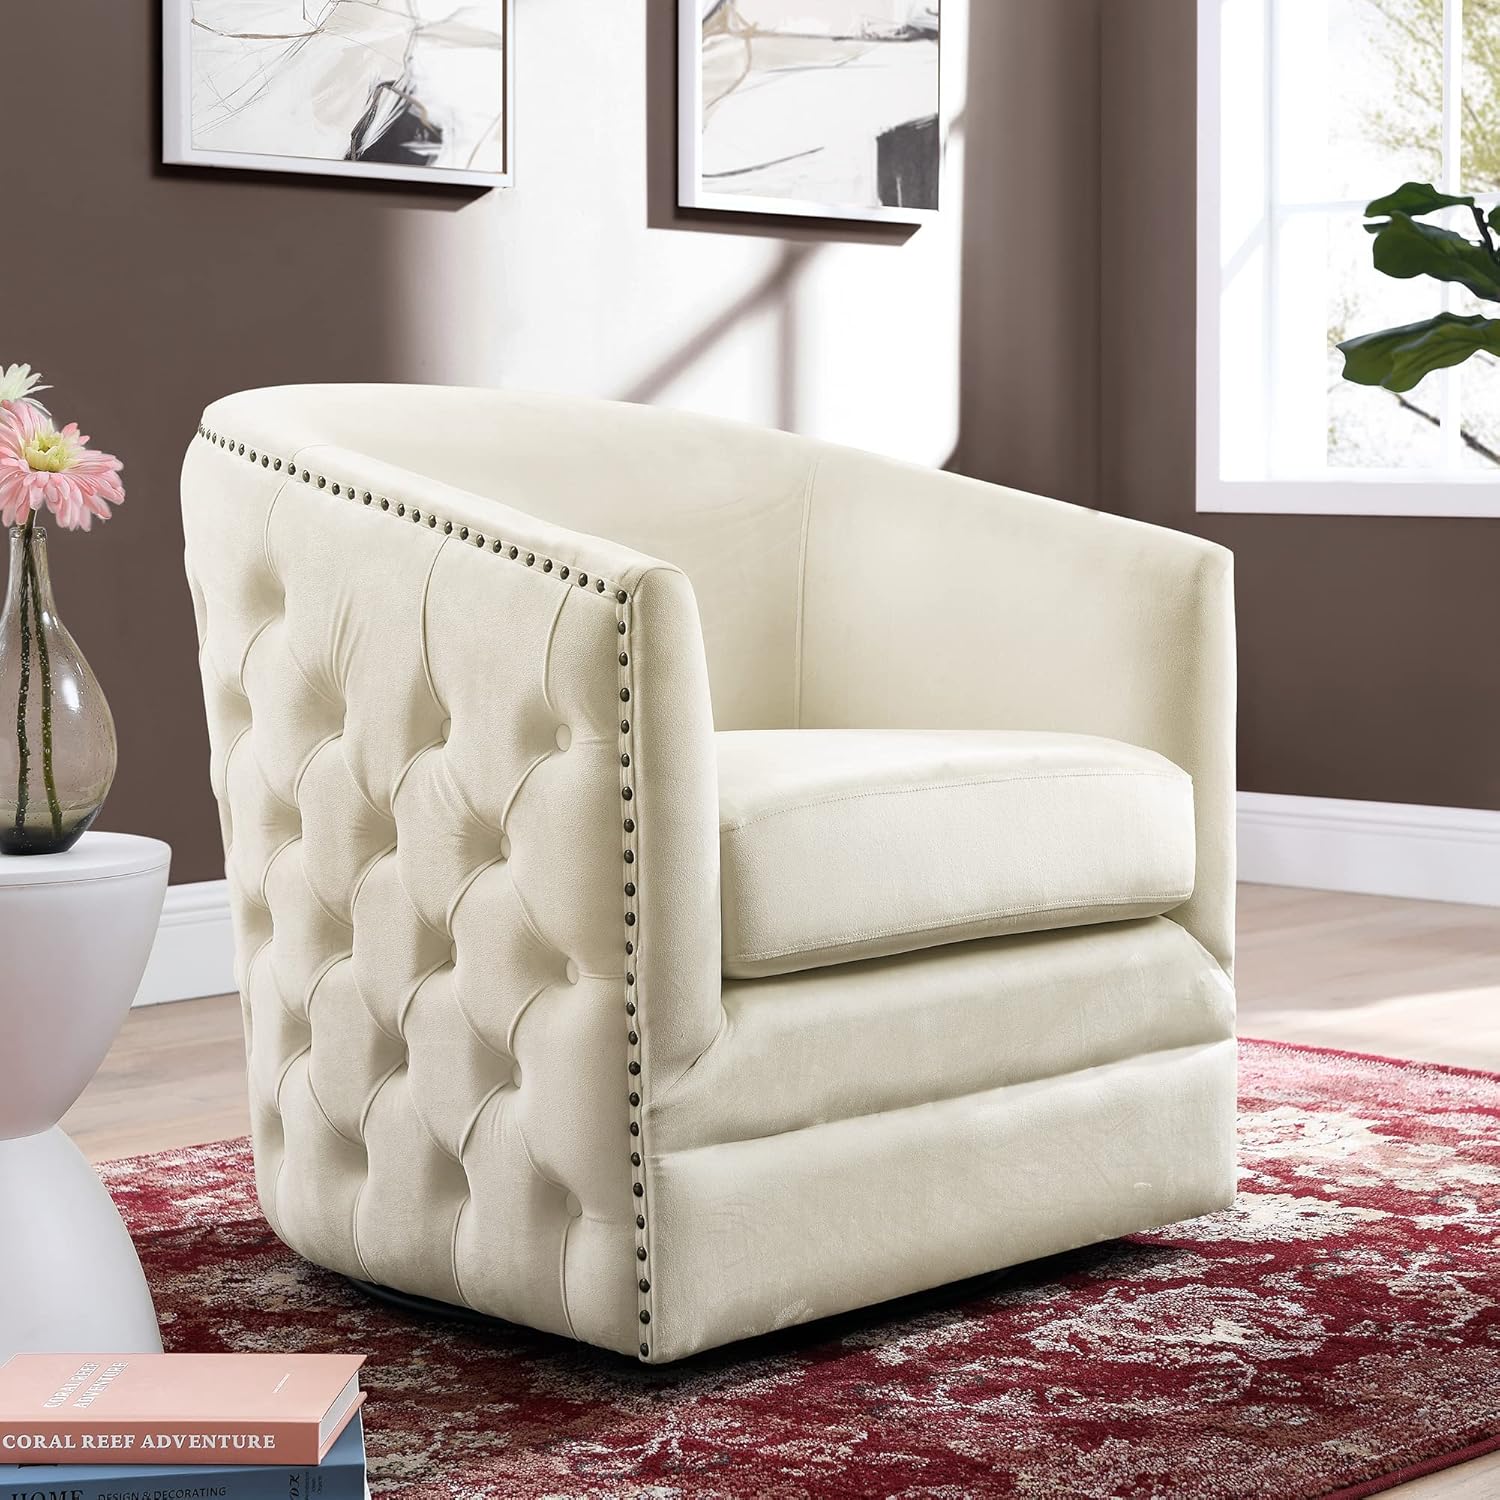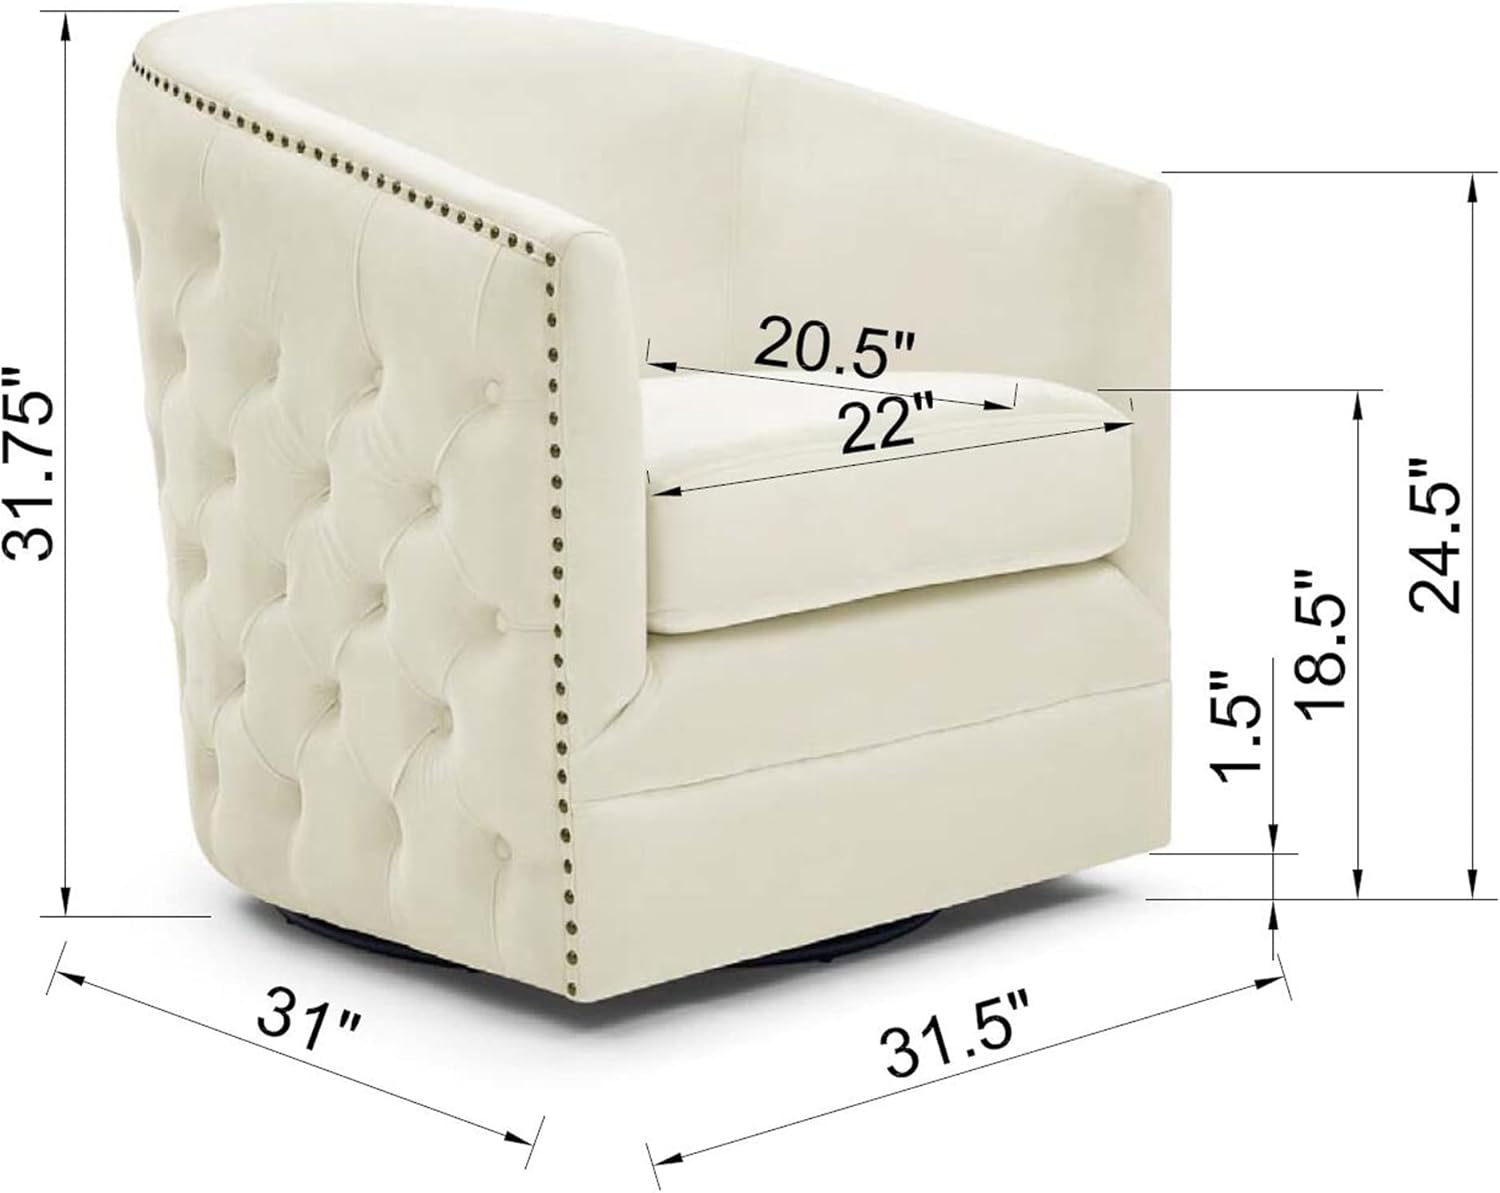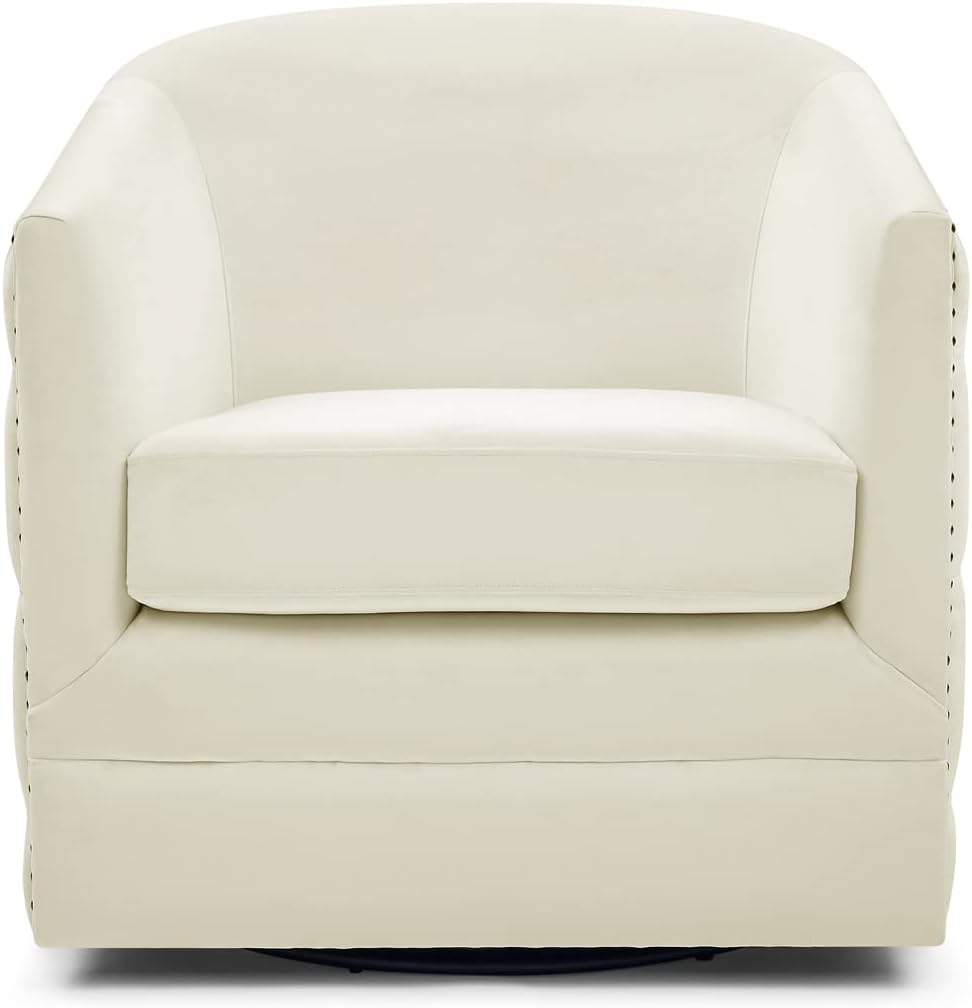
HomSof Beige 31.5" W Velvet Swivel Accent Chair Living Room Armchair with 360º Rotating Base, One Size
Category: Amazon Home
Give your living space a renewed feeling by adding this accent chair. Soft velvet fabric cloaks this glamorous piece for a luxurious look. Button-tufting covers the rear from edge to edge, bronze nailheads stud the back's outline to underscore the elegance of this piece. Sit back to savour the cushion's foam and fibre blend as the curved back wraps around you in a cozy hug. Refined and refreshing, this accent chair secured on a 360º rotating base, this swivel chair is a vintage classic that introduces plush comfort into your home, apartment, or office space. Features: 1: 360º rotating base 2: Gracefully hued beige velvet encases this accent chair to create a rich, elegant look. 3: Button-tufting adds a glamorous quality around the rear of the seat. 4: Take a moment to unwind thanks to a blend of fibre fill and foam in the cushions. 5: Dignified nailheads outline the armrests and back for a tasteful finishing touch.
Features: ★360º rotating base | ★Gracefully hued beige velvet encases this accent chair to create a rich, elegant look. | ★Button-tufting adds a glamorous quality around the rear of the seat. | ★Take a moment to unwind thanks to a blend of fibre fill and foam in the cushions. | ★ Dignified nailheads outline the armrests and back for a tasteful finishing touch. | Item shape: U-Shaped